Community of Peace Academy

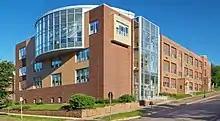
Community of Peace Academy from the northwest

Community of Peace Academy (CPA) is a chartered public school located in the East Side of Saint Paul, Minnesota, United States. Founded in 1995 by Dr. Karen Rusthoven, this former K-5 school has now grown to be a PreK-12 school with around 800 students. The school participates in the University of Minnesota's College in the Schools program.